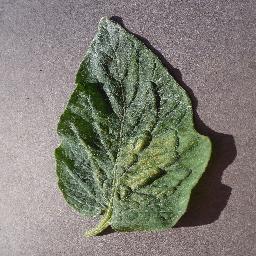
Label: Tomato___Spider_mites Two-spotted_spider_mite